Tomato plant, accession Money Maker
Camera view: bottom (45 deg); turntable rotation: 150 degrees
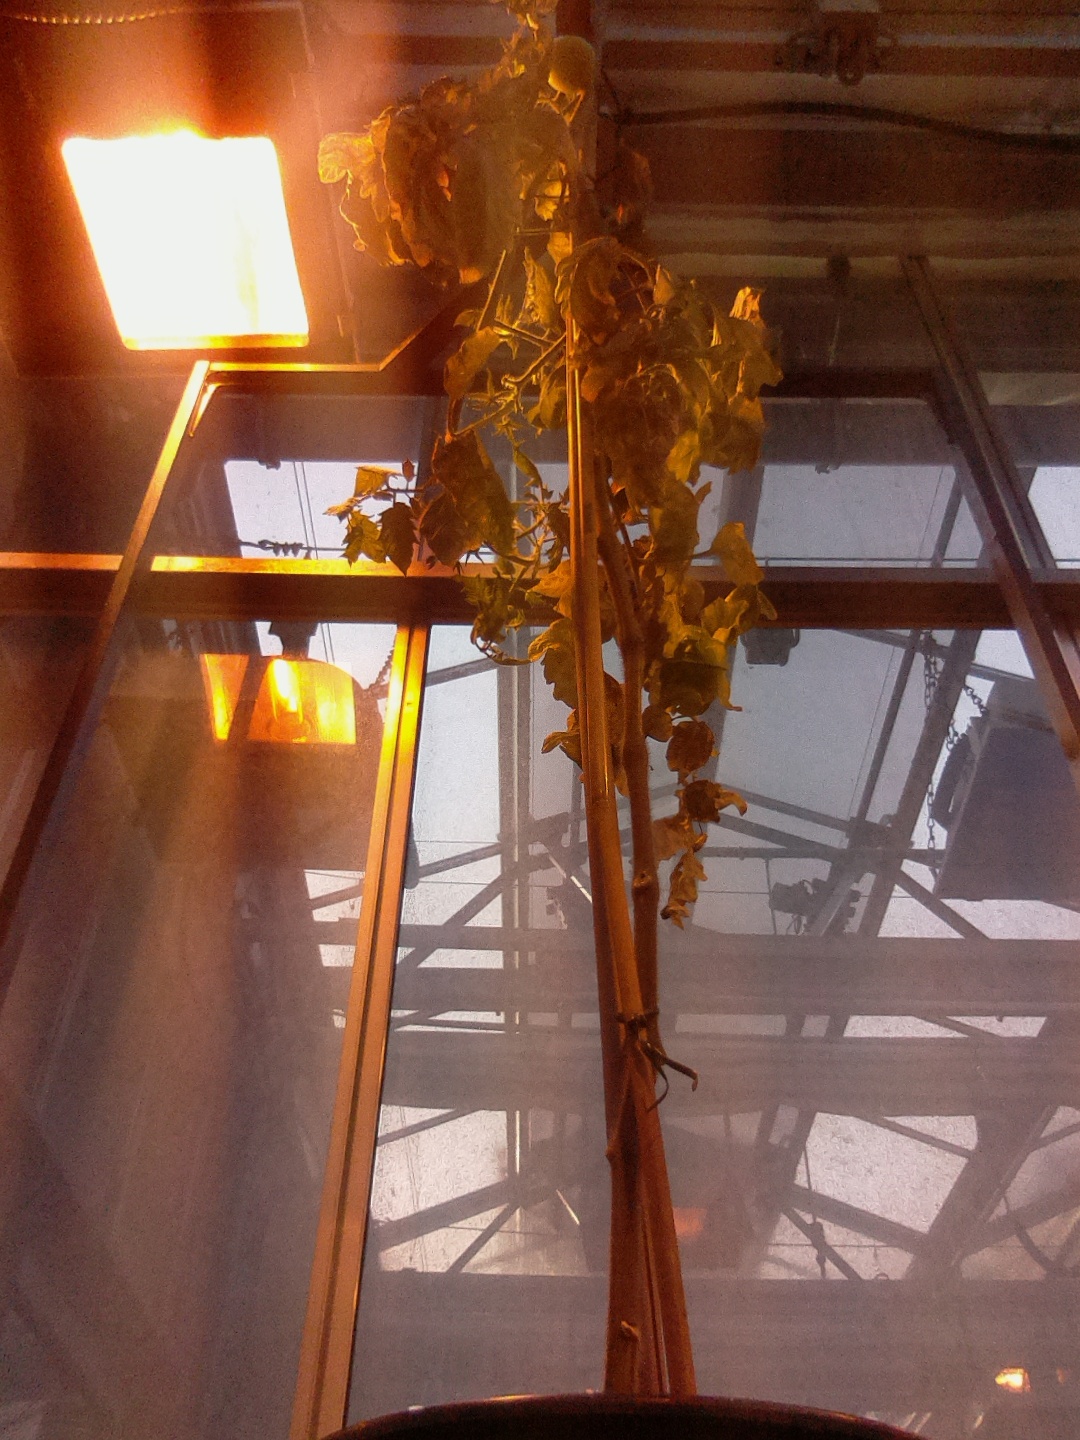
BBCH growth stage 80: fruits start showing typical ripe color (orange -> red)